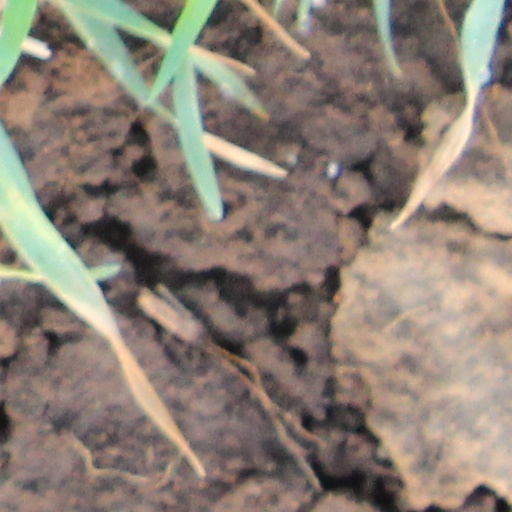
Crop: wheat